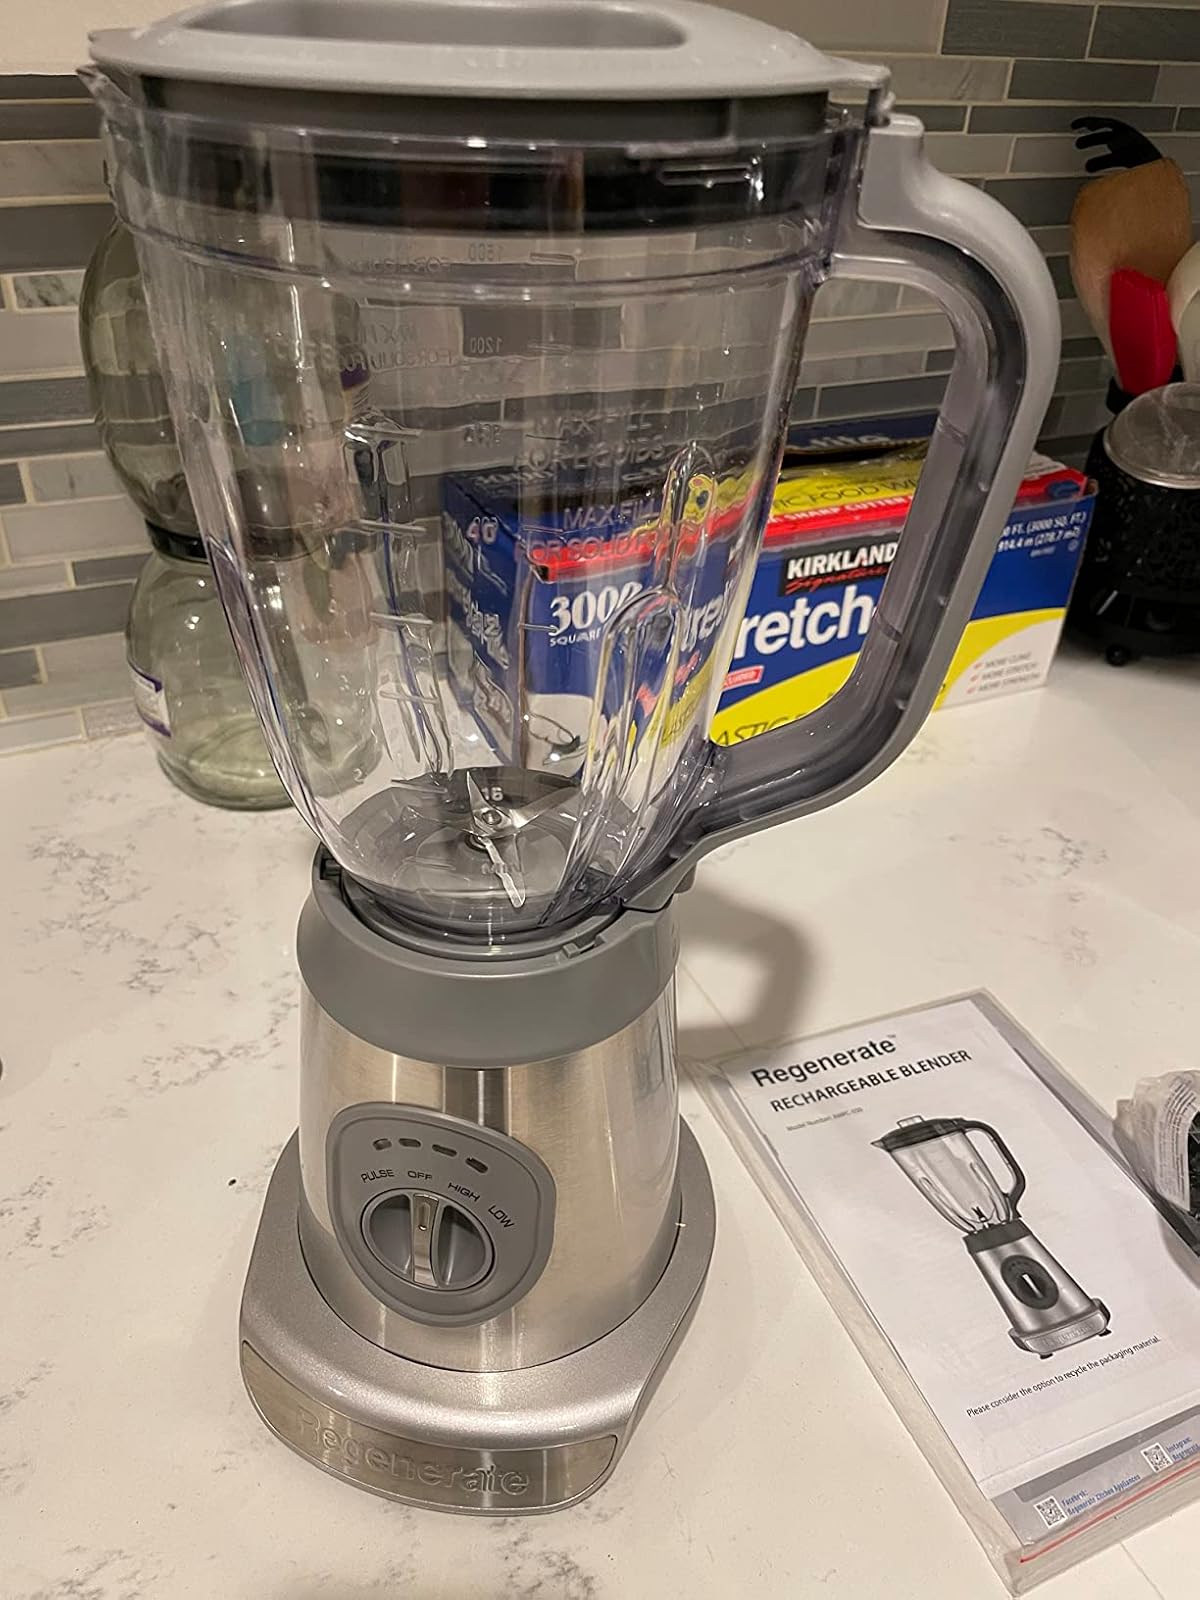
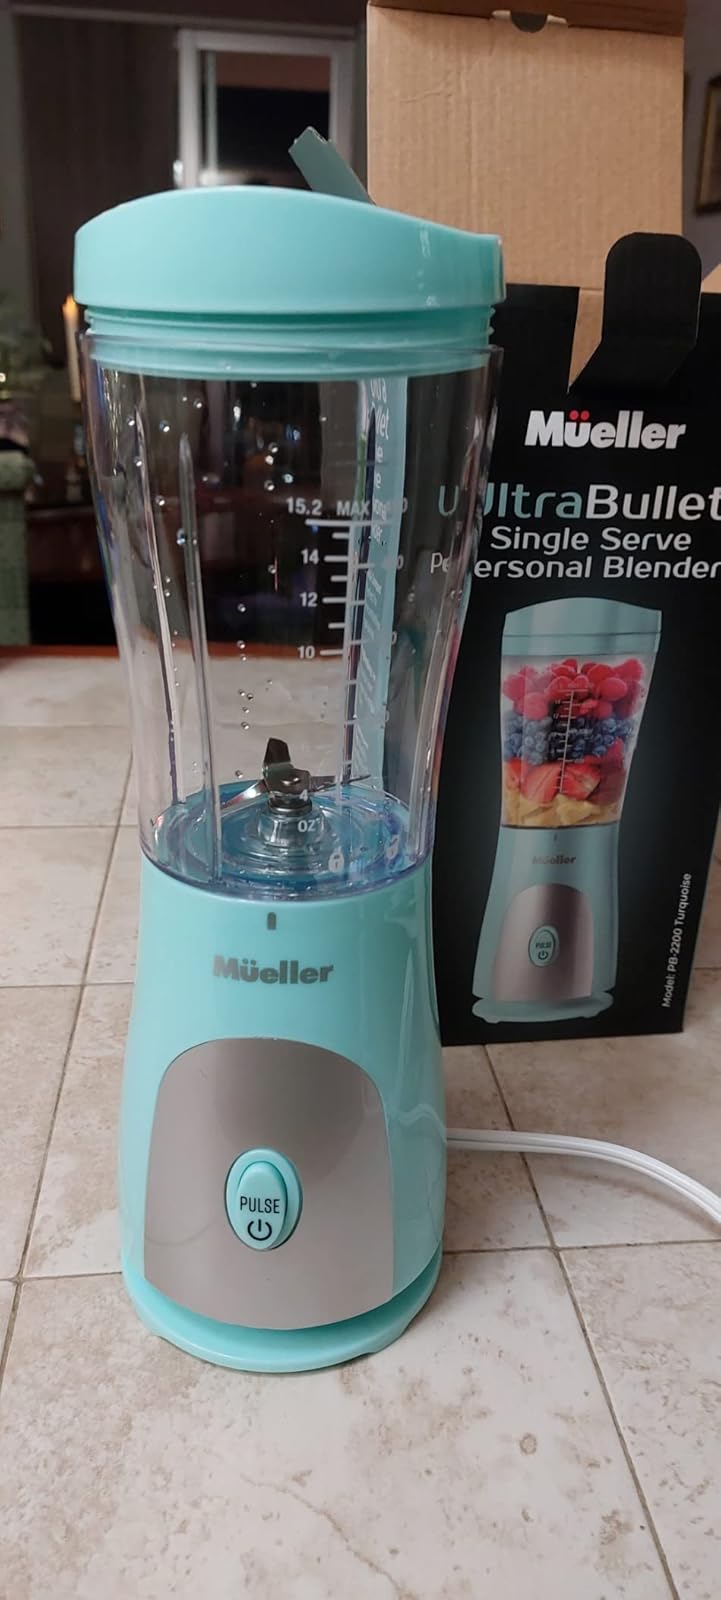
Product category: items_blender
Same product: no